Jean-François Jannekeyn

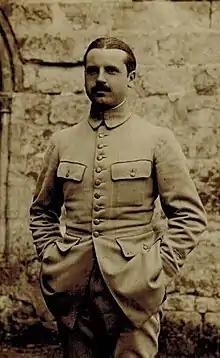

Jean-François Jannekeyn (16 November 1892 – 17 November 1971) was a French military aviator, general, politician and Olympic fencer.